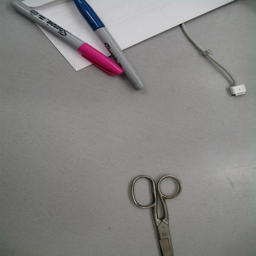
A pair of scissors sitting on a table next to two markers.
A pair of scissors with some markers sitting on a desk
A pair of scissors and two sharpie markers on a desk
Table top with two sharpie markers and pair of scissors.
Sharpies, paper, scissors and a charger on a surface.